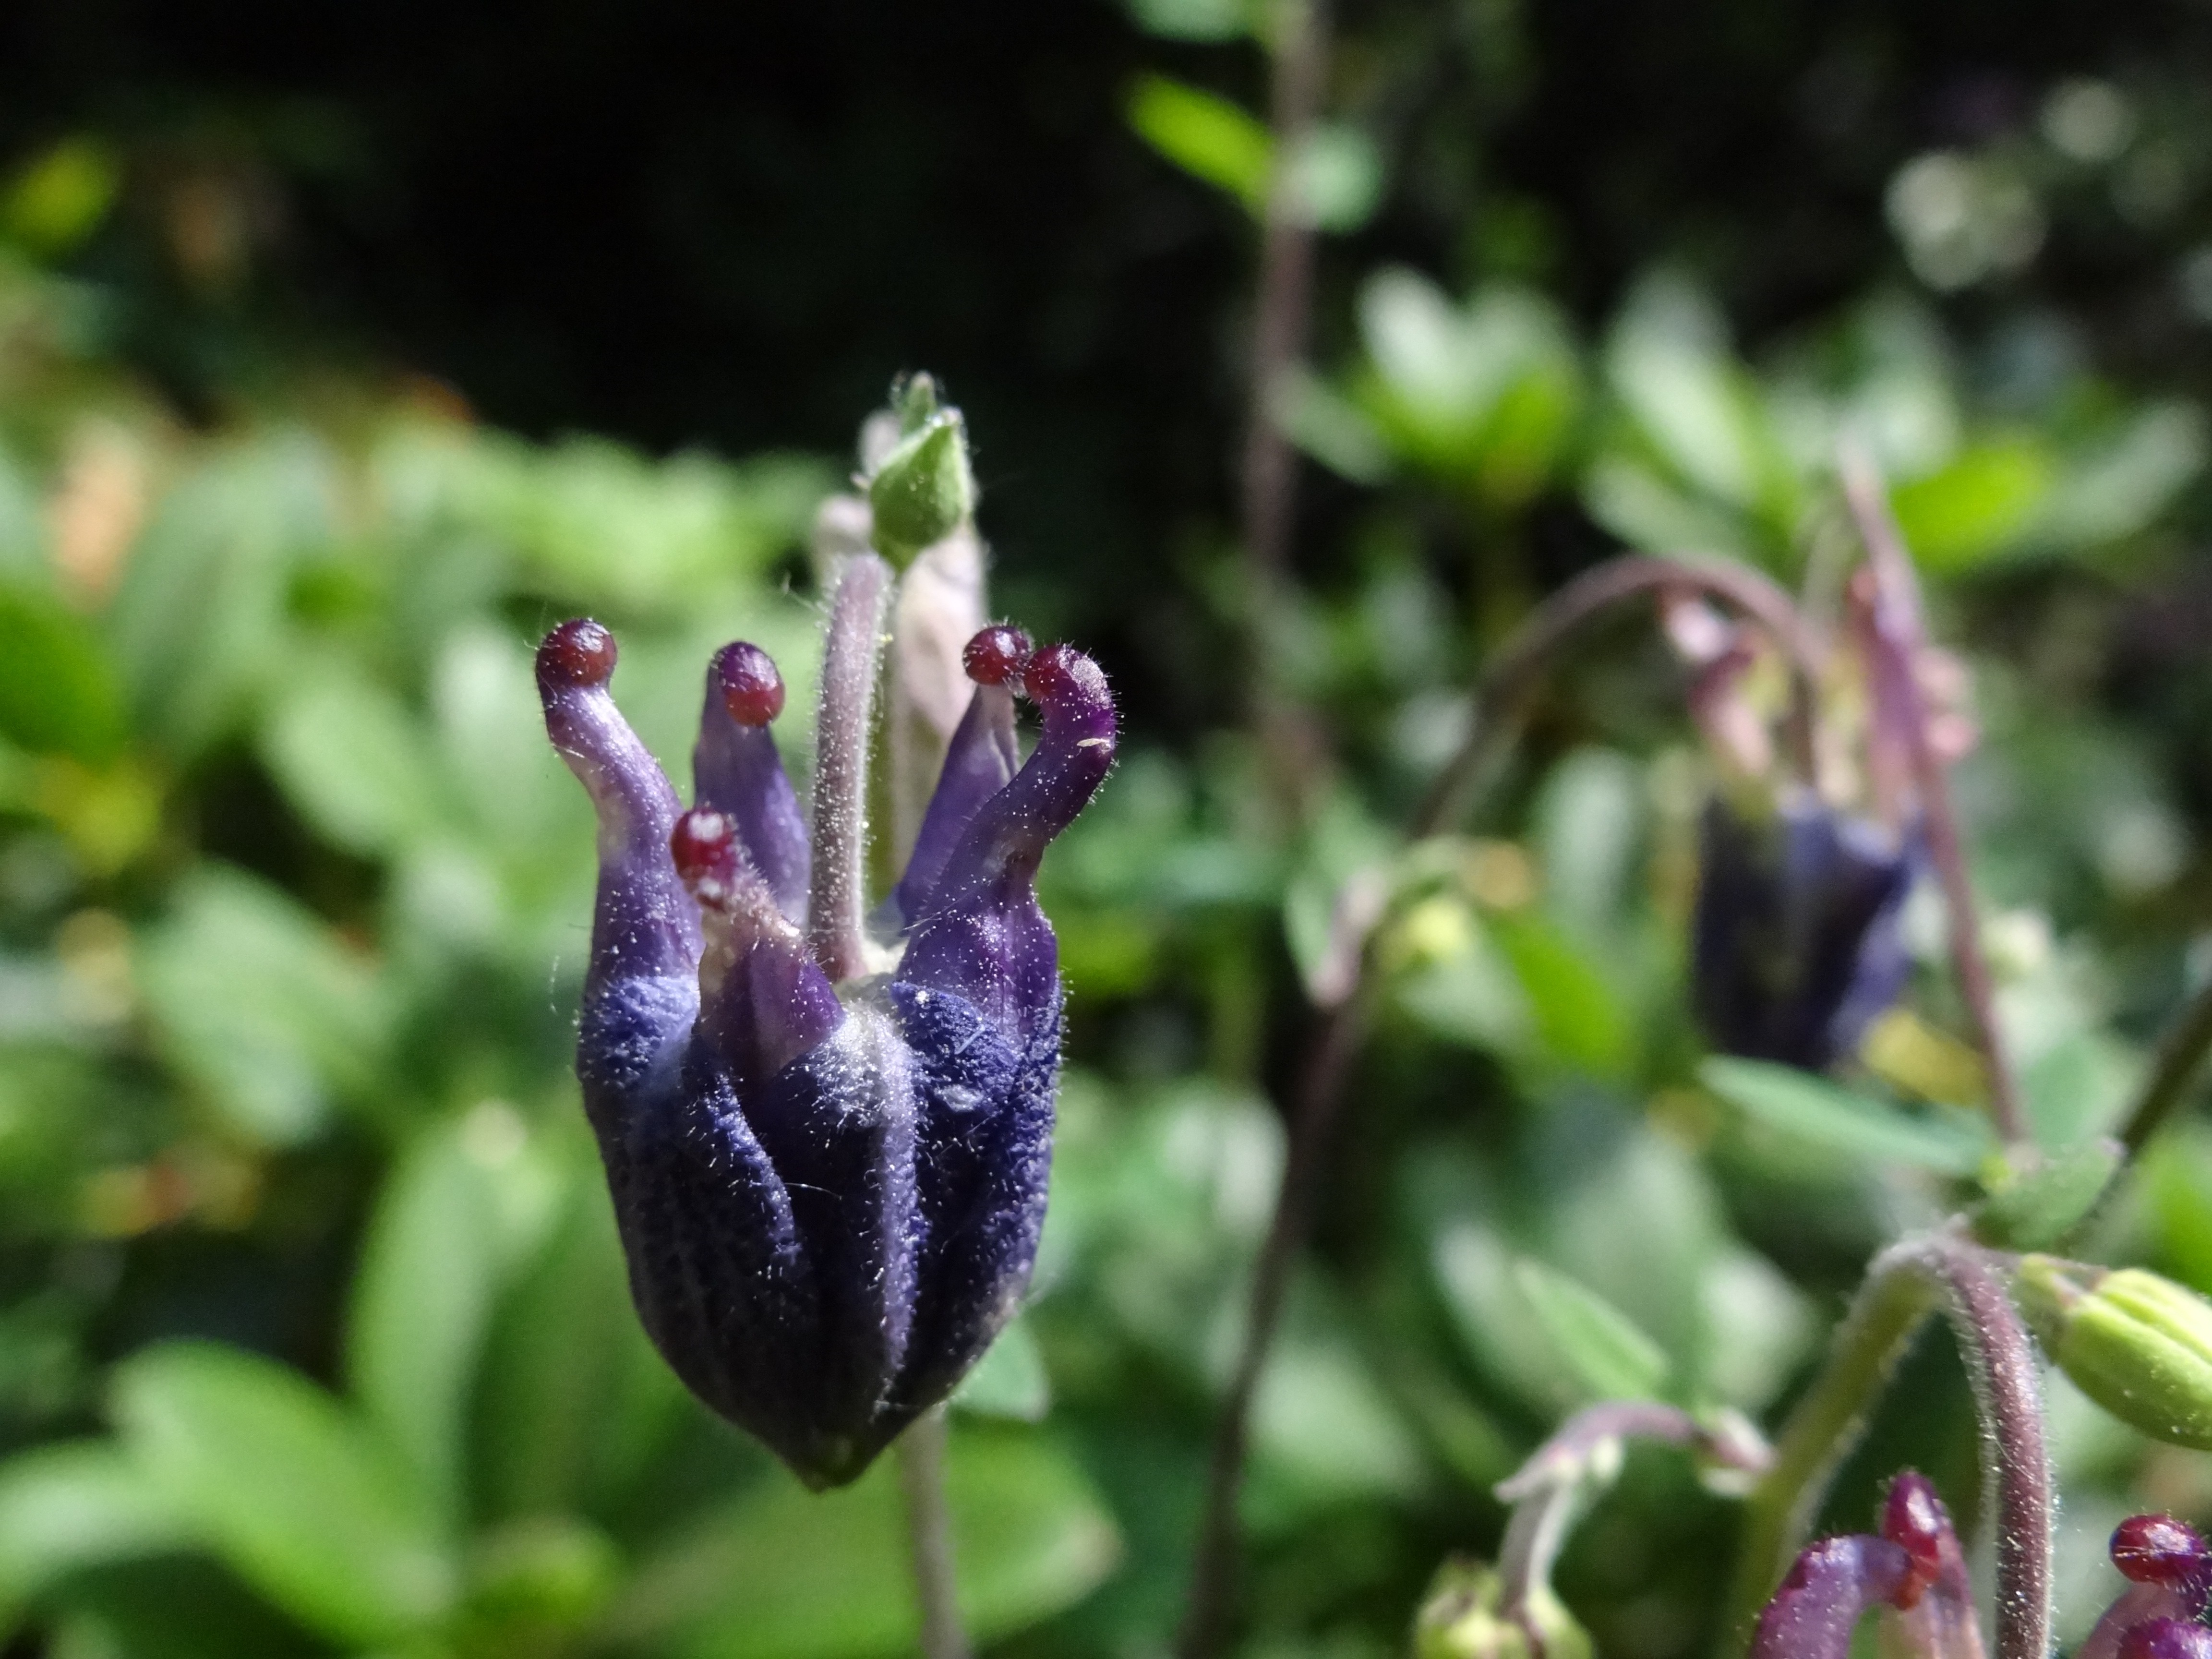
nature, blossom, plant, flower, purple, botany, garden, flora, wildflower, shrub, violet, macro photography, flowering plant, land plant